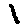
Label: 1